Hermogenes Esperon Jr.

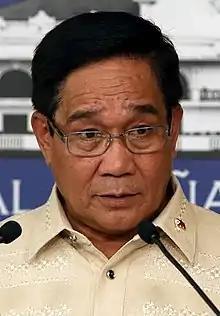
Esperon in May 2017

Hermogenes Cendaña Esperon Jr. (born February 9, 1952) is a retired Philippine Army general who served as the National Security Adviser in the Cabinet of President Rodrigo Duterte from 2016 to 2022. He was the Chief of Staff of the Armed Forces of the Philippines from 2006 to 2008 and Commanding General of the Philippine Army from 2005 to 2006 under President Gloria Macapagal Arroyo. After his retirement from the military, he served in Arroyo's administration as the Presidential Adviser on the Peace Process and later as the head of the Presidential Management Staff.